Mud Gas Separator

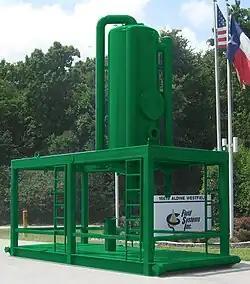
Mud Gas Separator capable of handling 1000-1500gpm

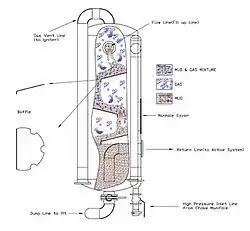
Process Flow Diagram For Mud Gas Separator

Mud Gas Separator is commonly called a gas-buster or poor boy degasser. It captures and separates the large volumes of free gas within the drilling fluid. If there is a "kick" situation, this vessel separates the mud and the gas by allowing it to flow over baffle plates. The gas then is forced to flow through a line, venting to a flare. A "kick" situation happens when the annular hydrostatic pressure in a drilling well temporarily (and usually relatively suddenly) falls below that of the formation, or pore, pressure in a permeable section downhole, and before control of the situation is lost.